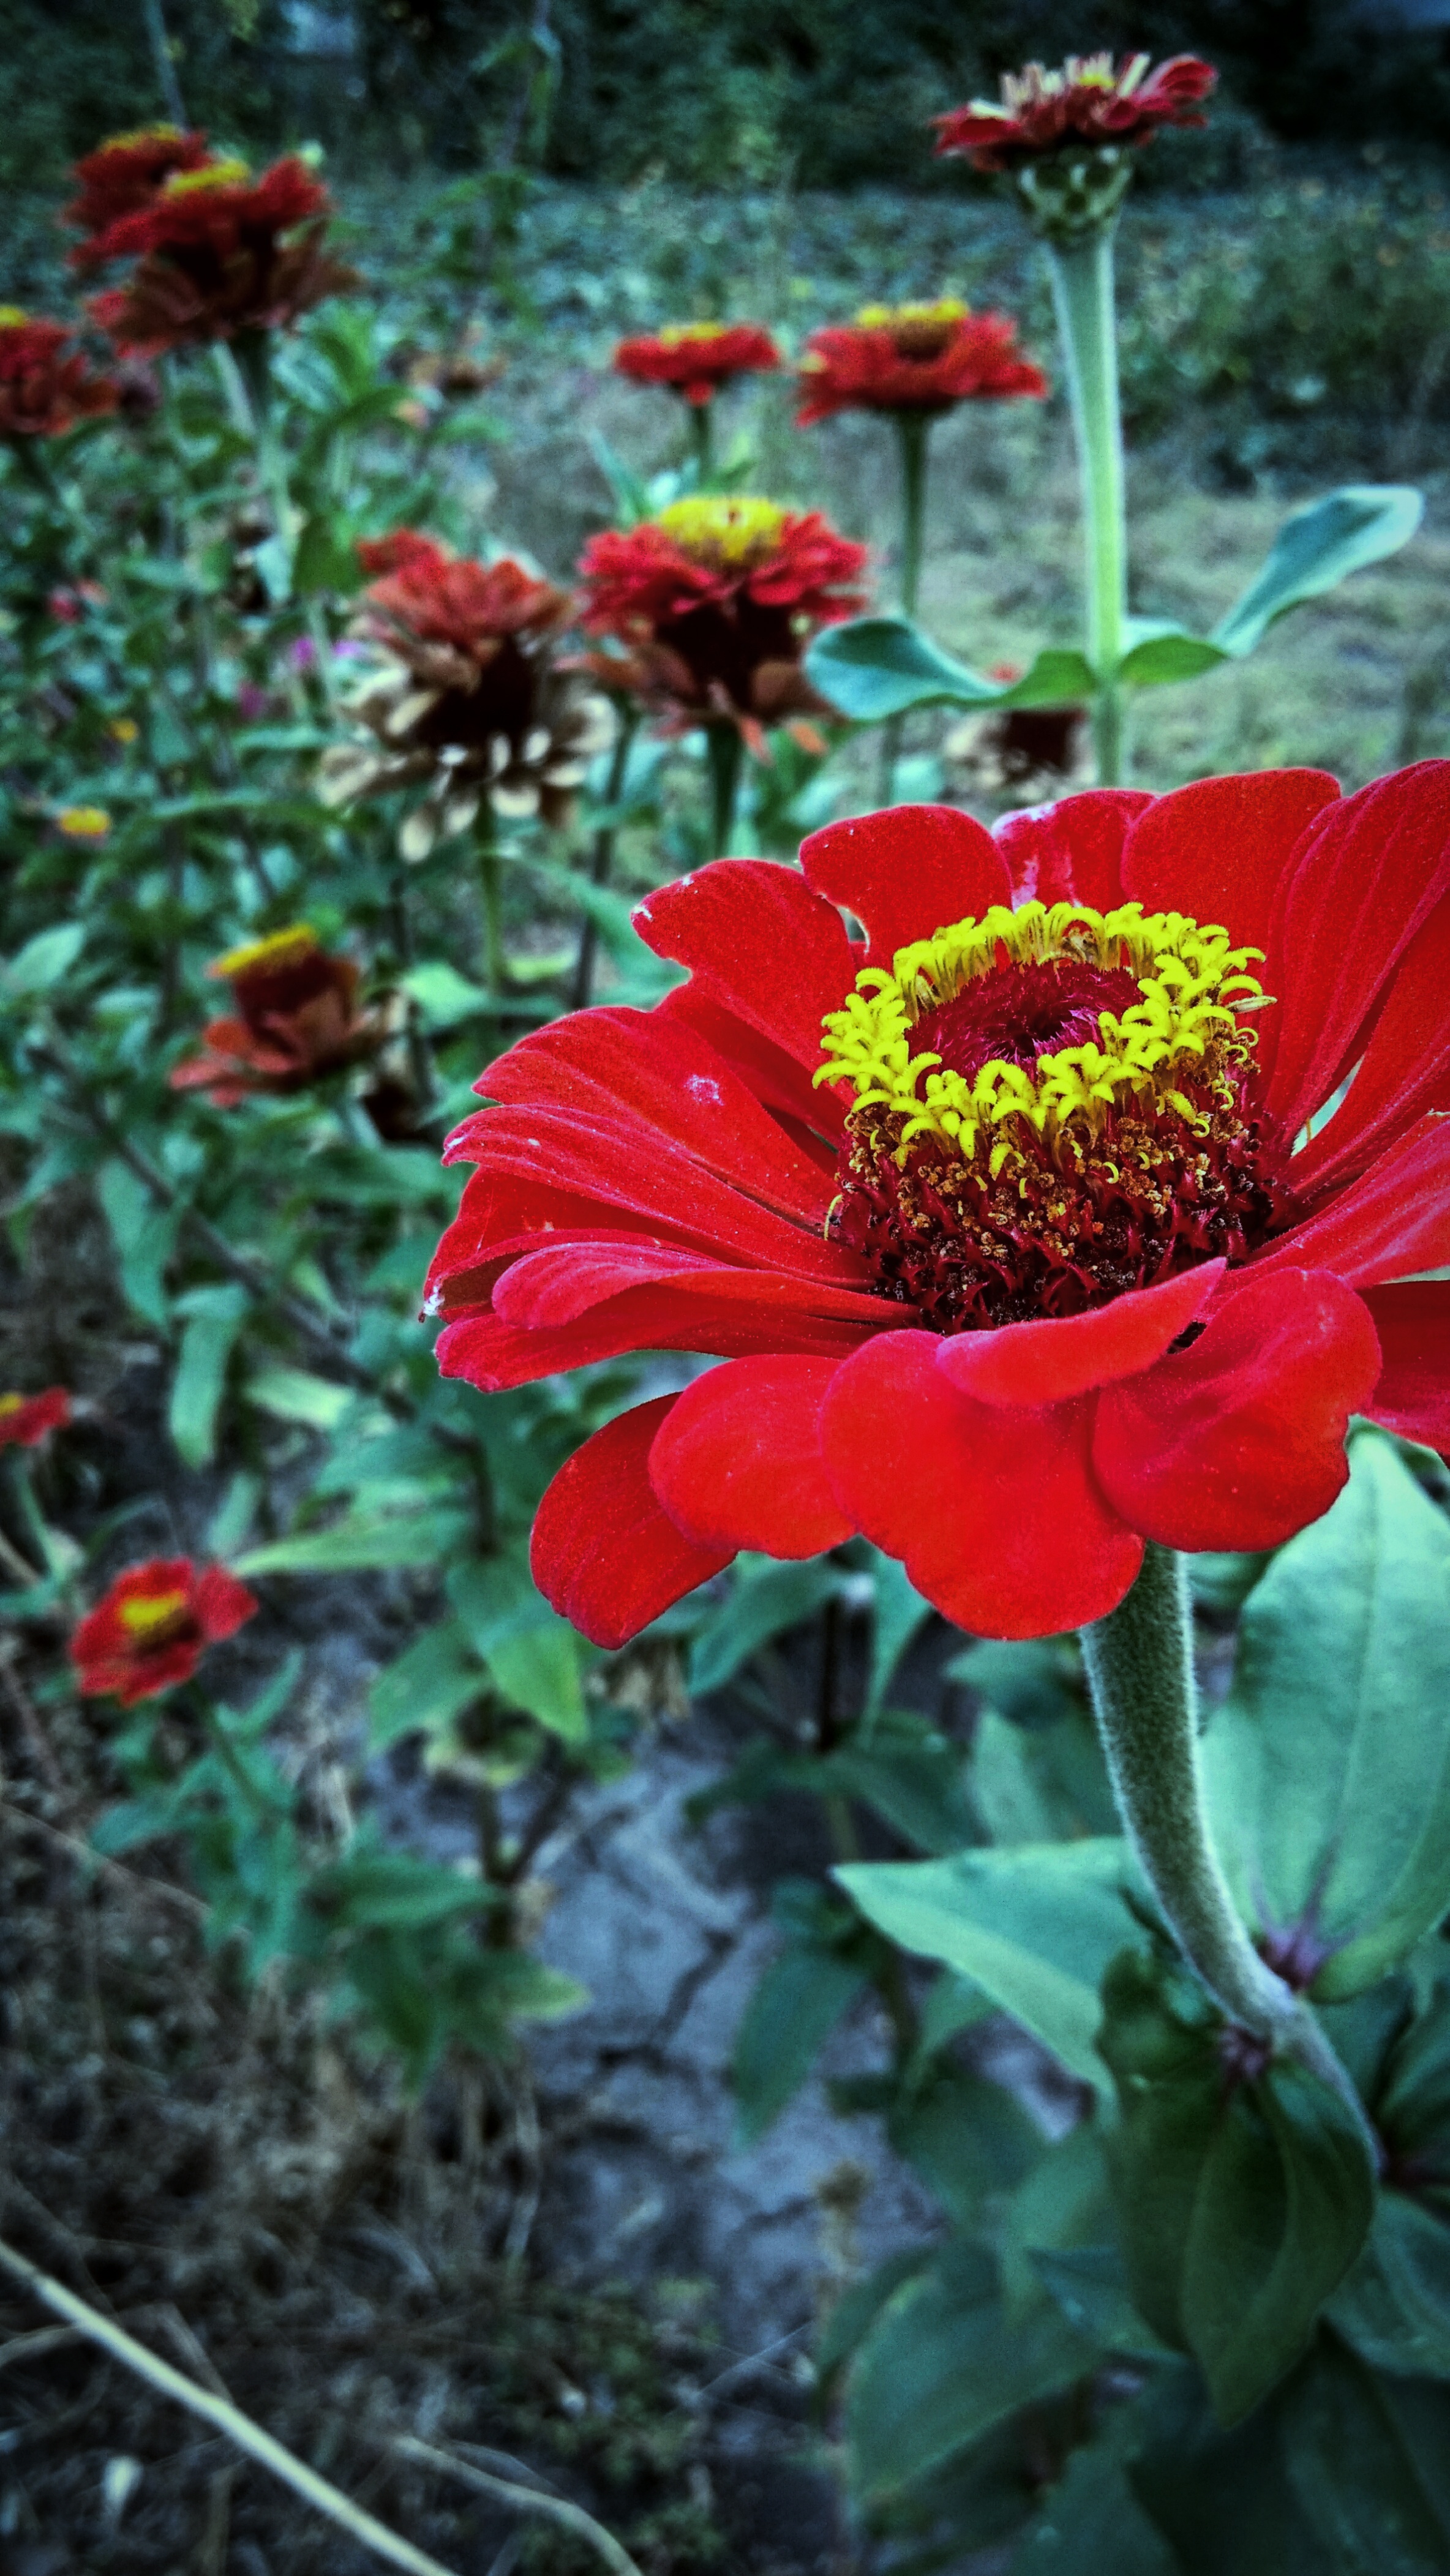
plant, leaf, flower, petal, red, autumn, botany, garden, flora, wildflower, floristry, flowering plant, flower bouquet, annual plant, land plant